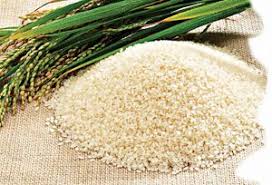
Yemek: pirinc_pilavi